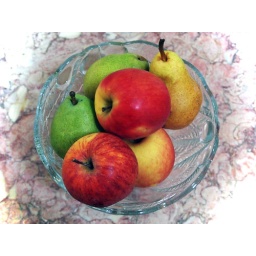
This is a photo of some fruit in a bowl on a marble table. I was playing around with Adobe Elements.